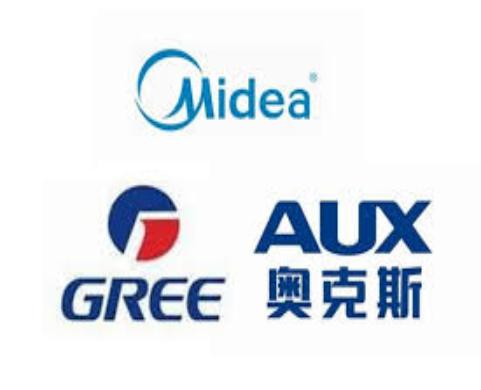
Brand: auxx-2
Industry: Electronic